Wawel Castle

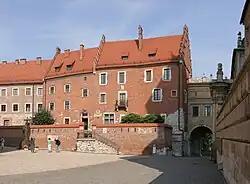
An older section of Wawel from the 14th century, now the Cathedral Museum.

The history of Wawel is deeply intertwined with the history of the Polish lands and Polish royal dynasties already in the Middle Ages. The political and dynastic tensions that led to the ascendance of Kraków as the royal seat are sophisticated, but for most of the Middle Ages and the Renaissance Wawel was the seat of the national government and the Diet (assembly). As the Polish–Lithuanian Commonwealth formed and grew, Wawel became the seat of one of Europe's largest and most important states. This status was only lost when the capital was moved to Warsaw in 1596 (designated officially in 1793).